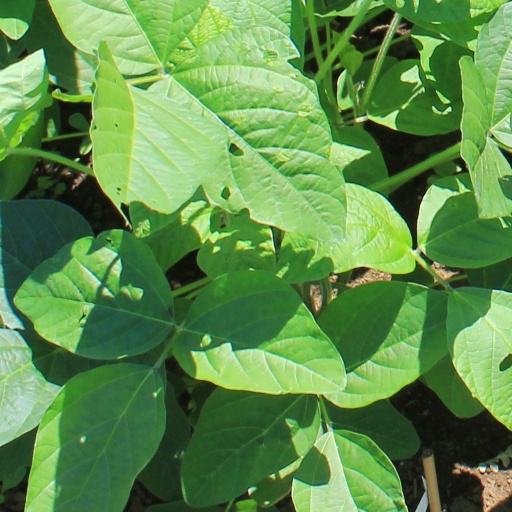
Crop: soybean